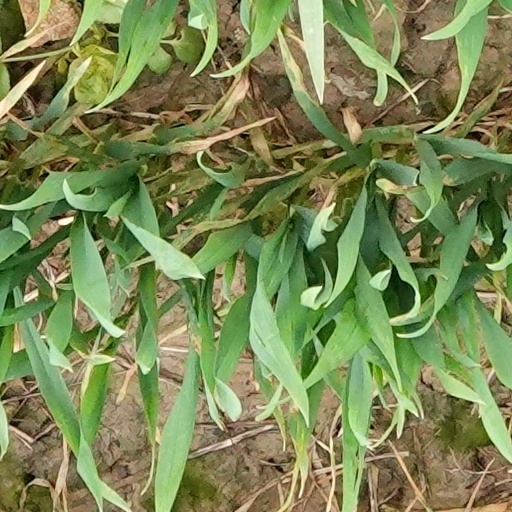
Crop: wheat